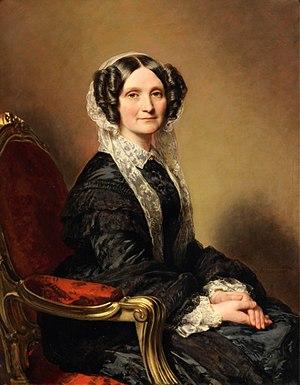
Madame François-Marie Delessert, née Sophie Gautier
François-Marie Delessert, né le 2 avril 1780 à Lyon et mort le 15 octobre 1868 à Passy, est un banquier et homme politique français.